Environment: real
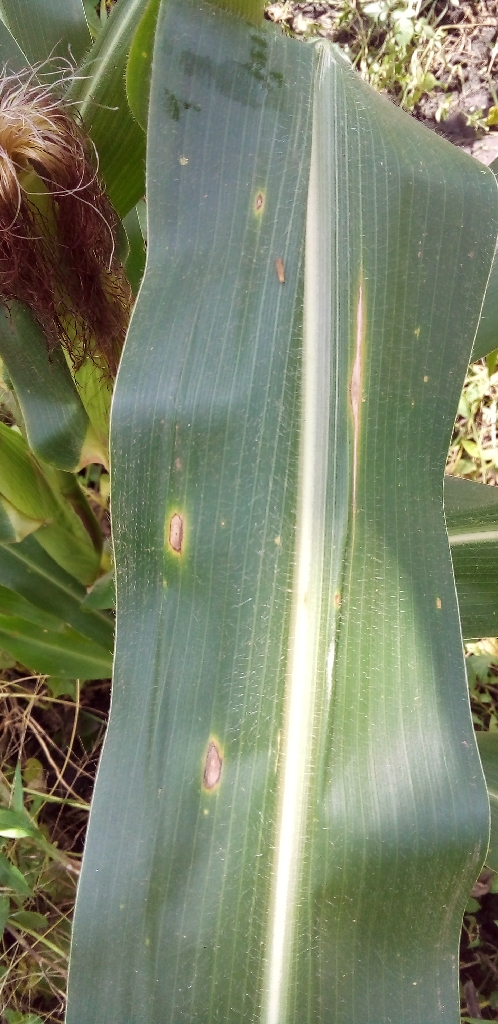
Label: northern_corn_leaf_blight